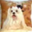
Label: dog